Boston Breakers

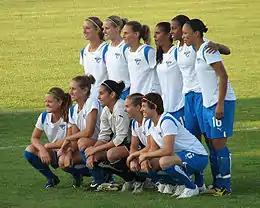

The formation of Women's Professional Soccer was announced on September 4, 2007, during which time it was also announced that a franchise had been awarded to Boston.